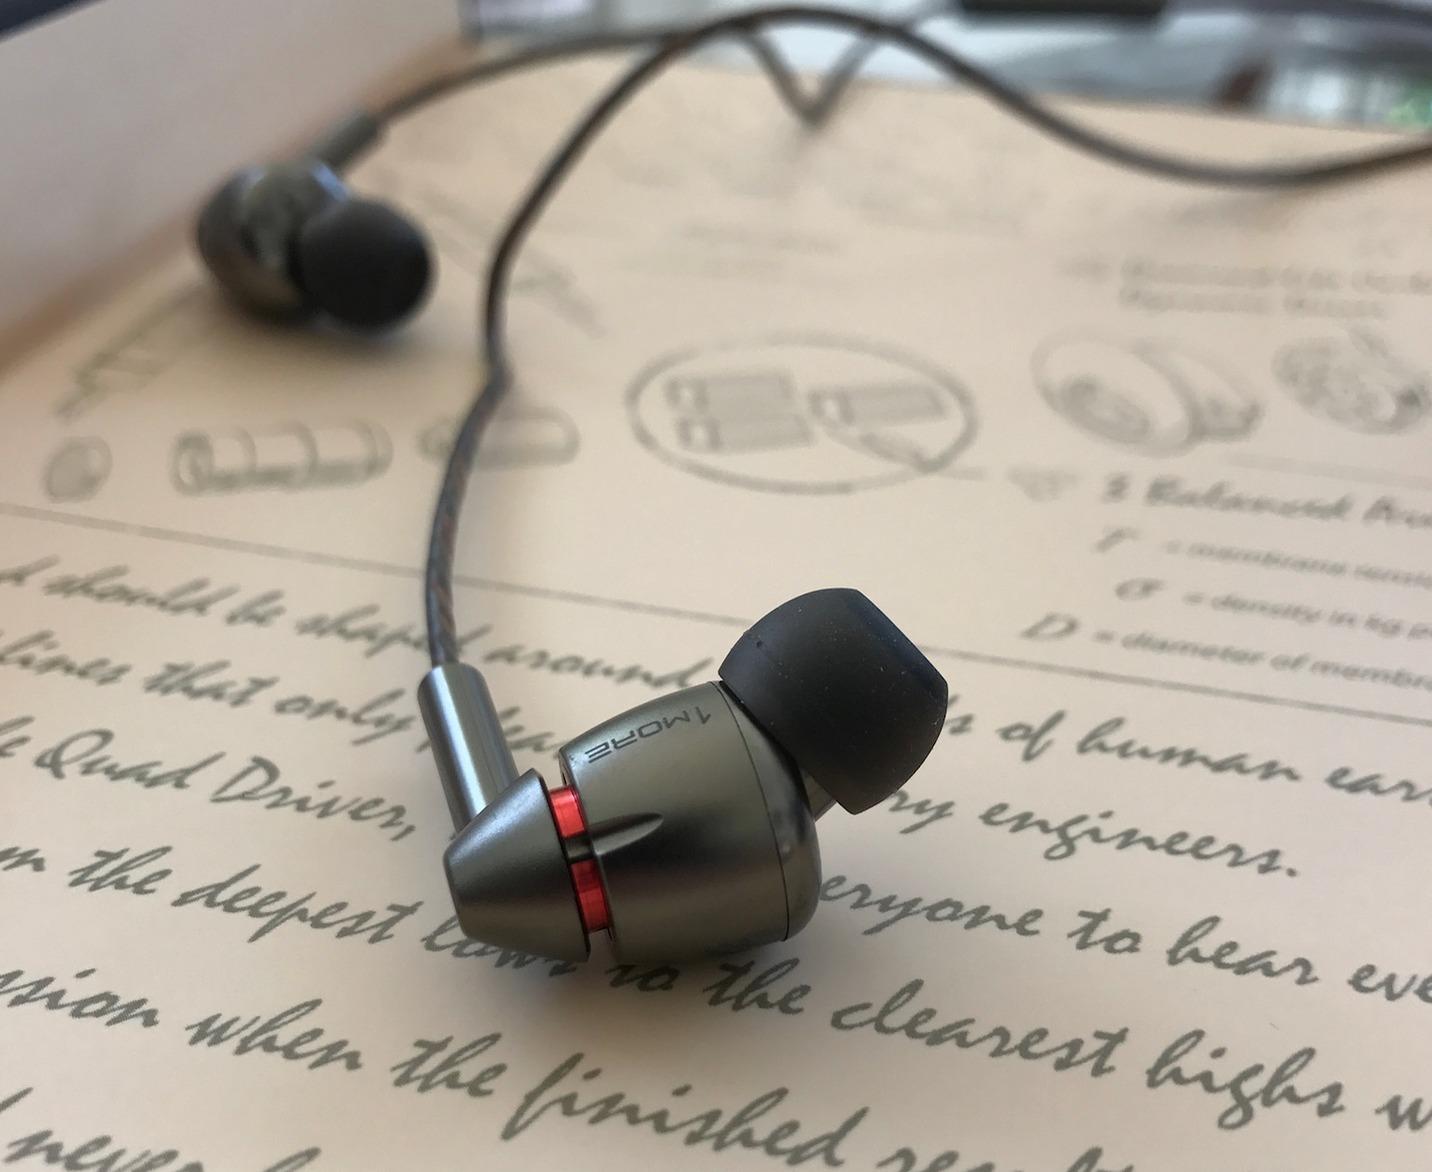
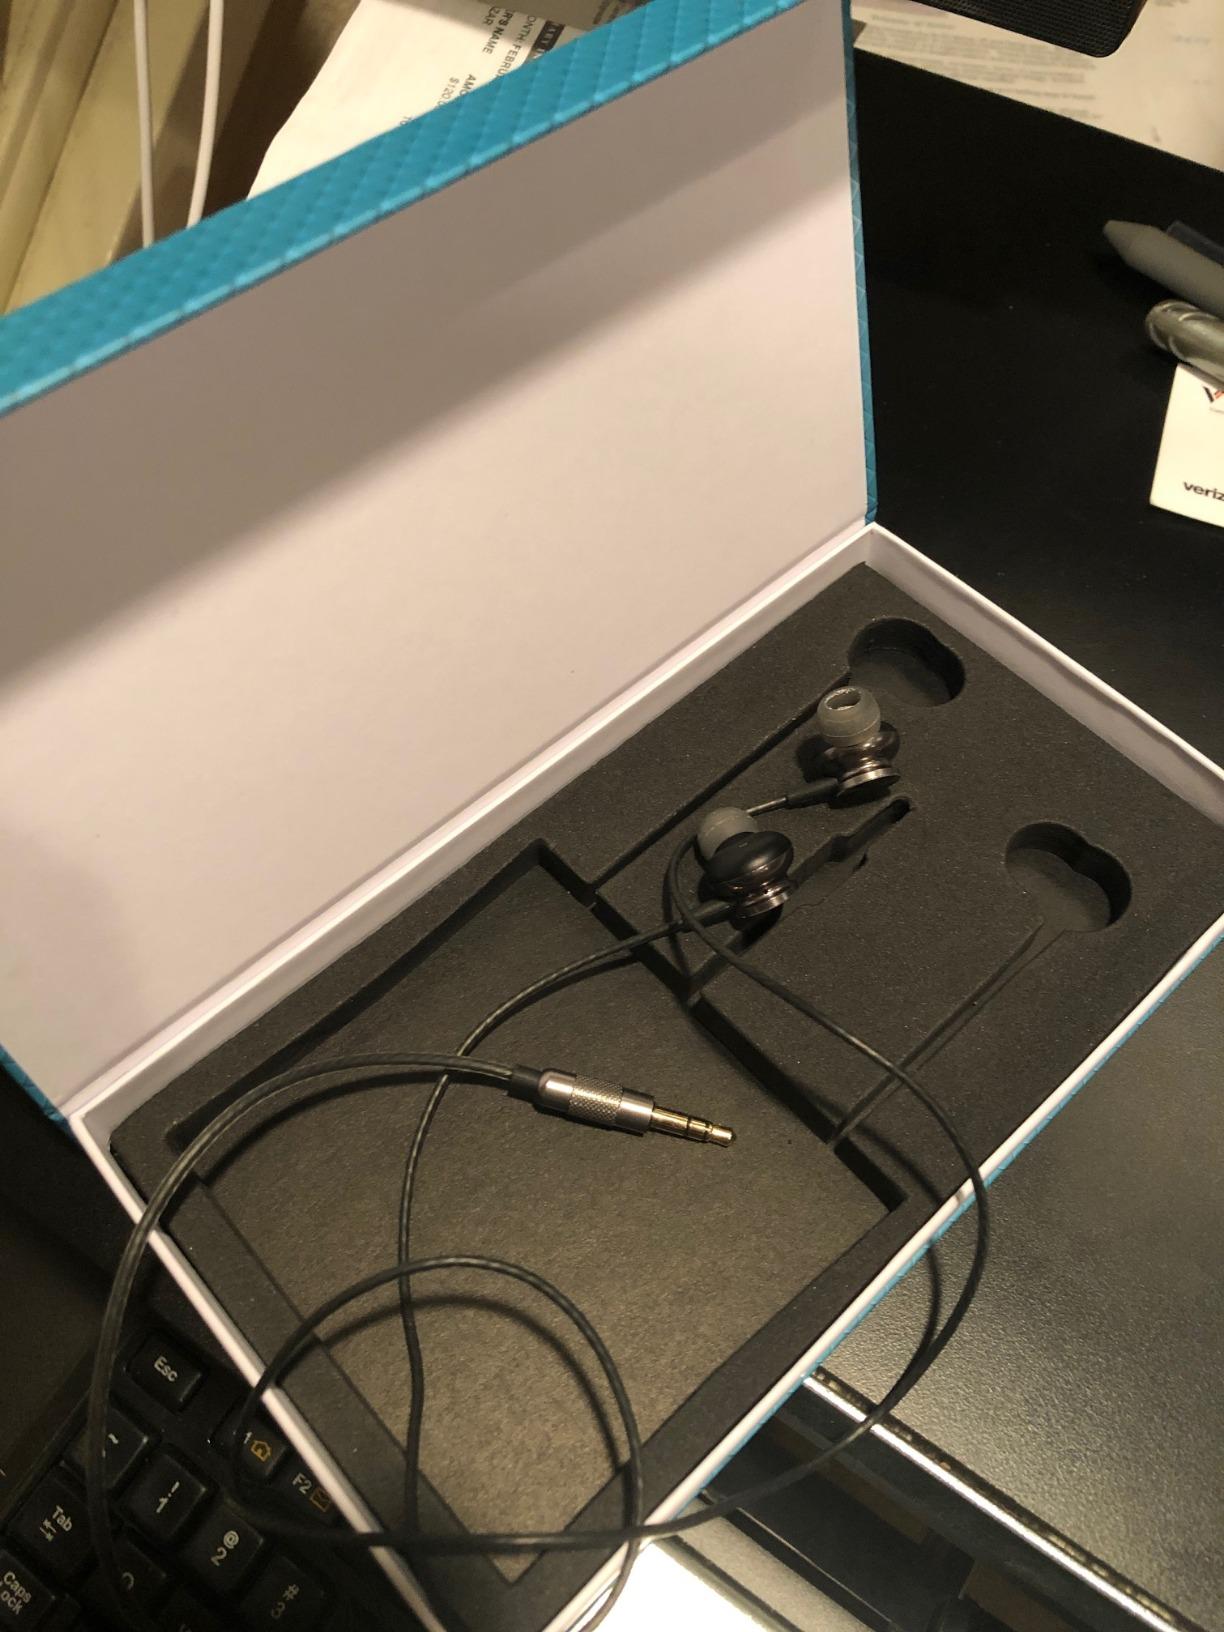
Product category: headphones
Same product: no